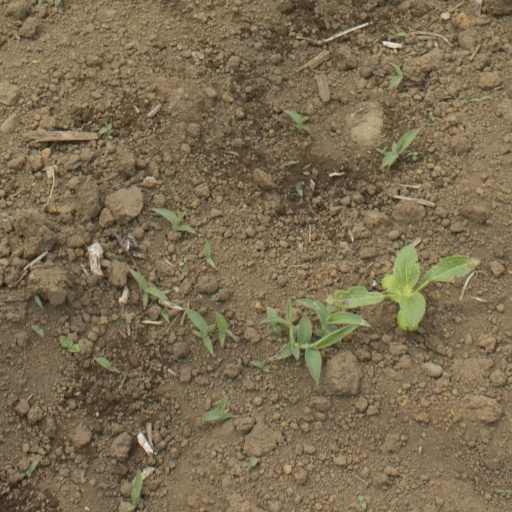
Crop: Jerusalem artichoke